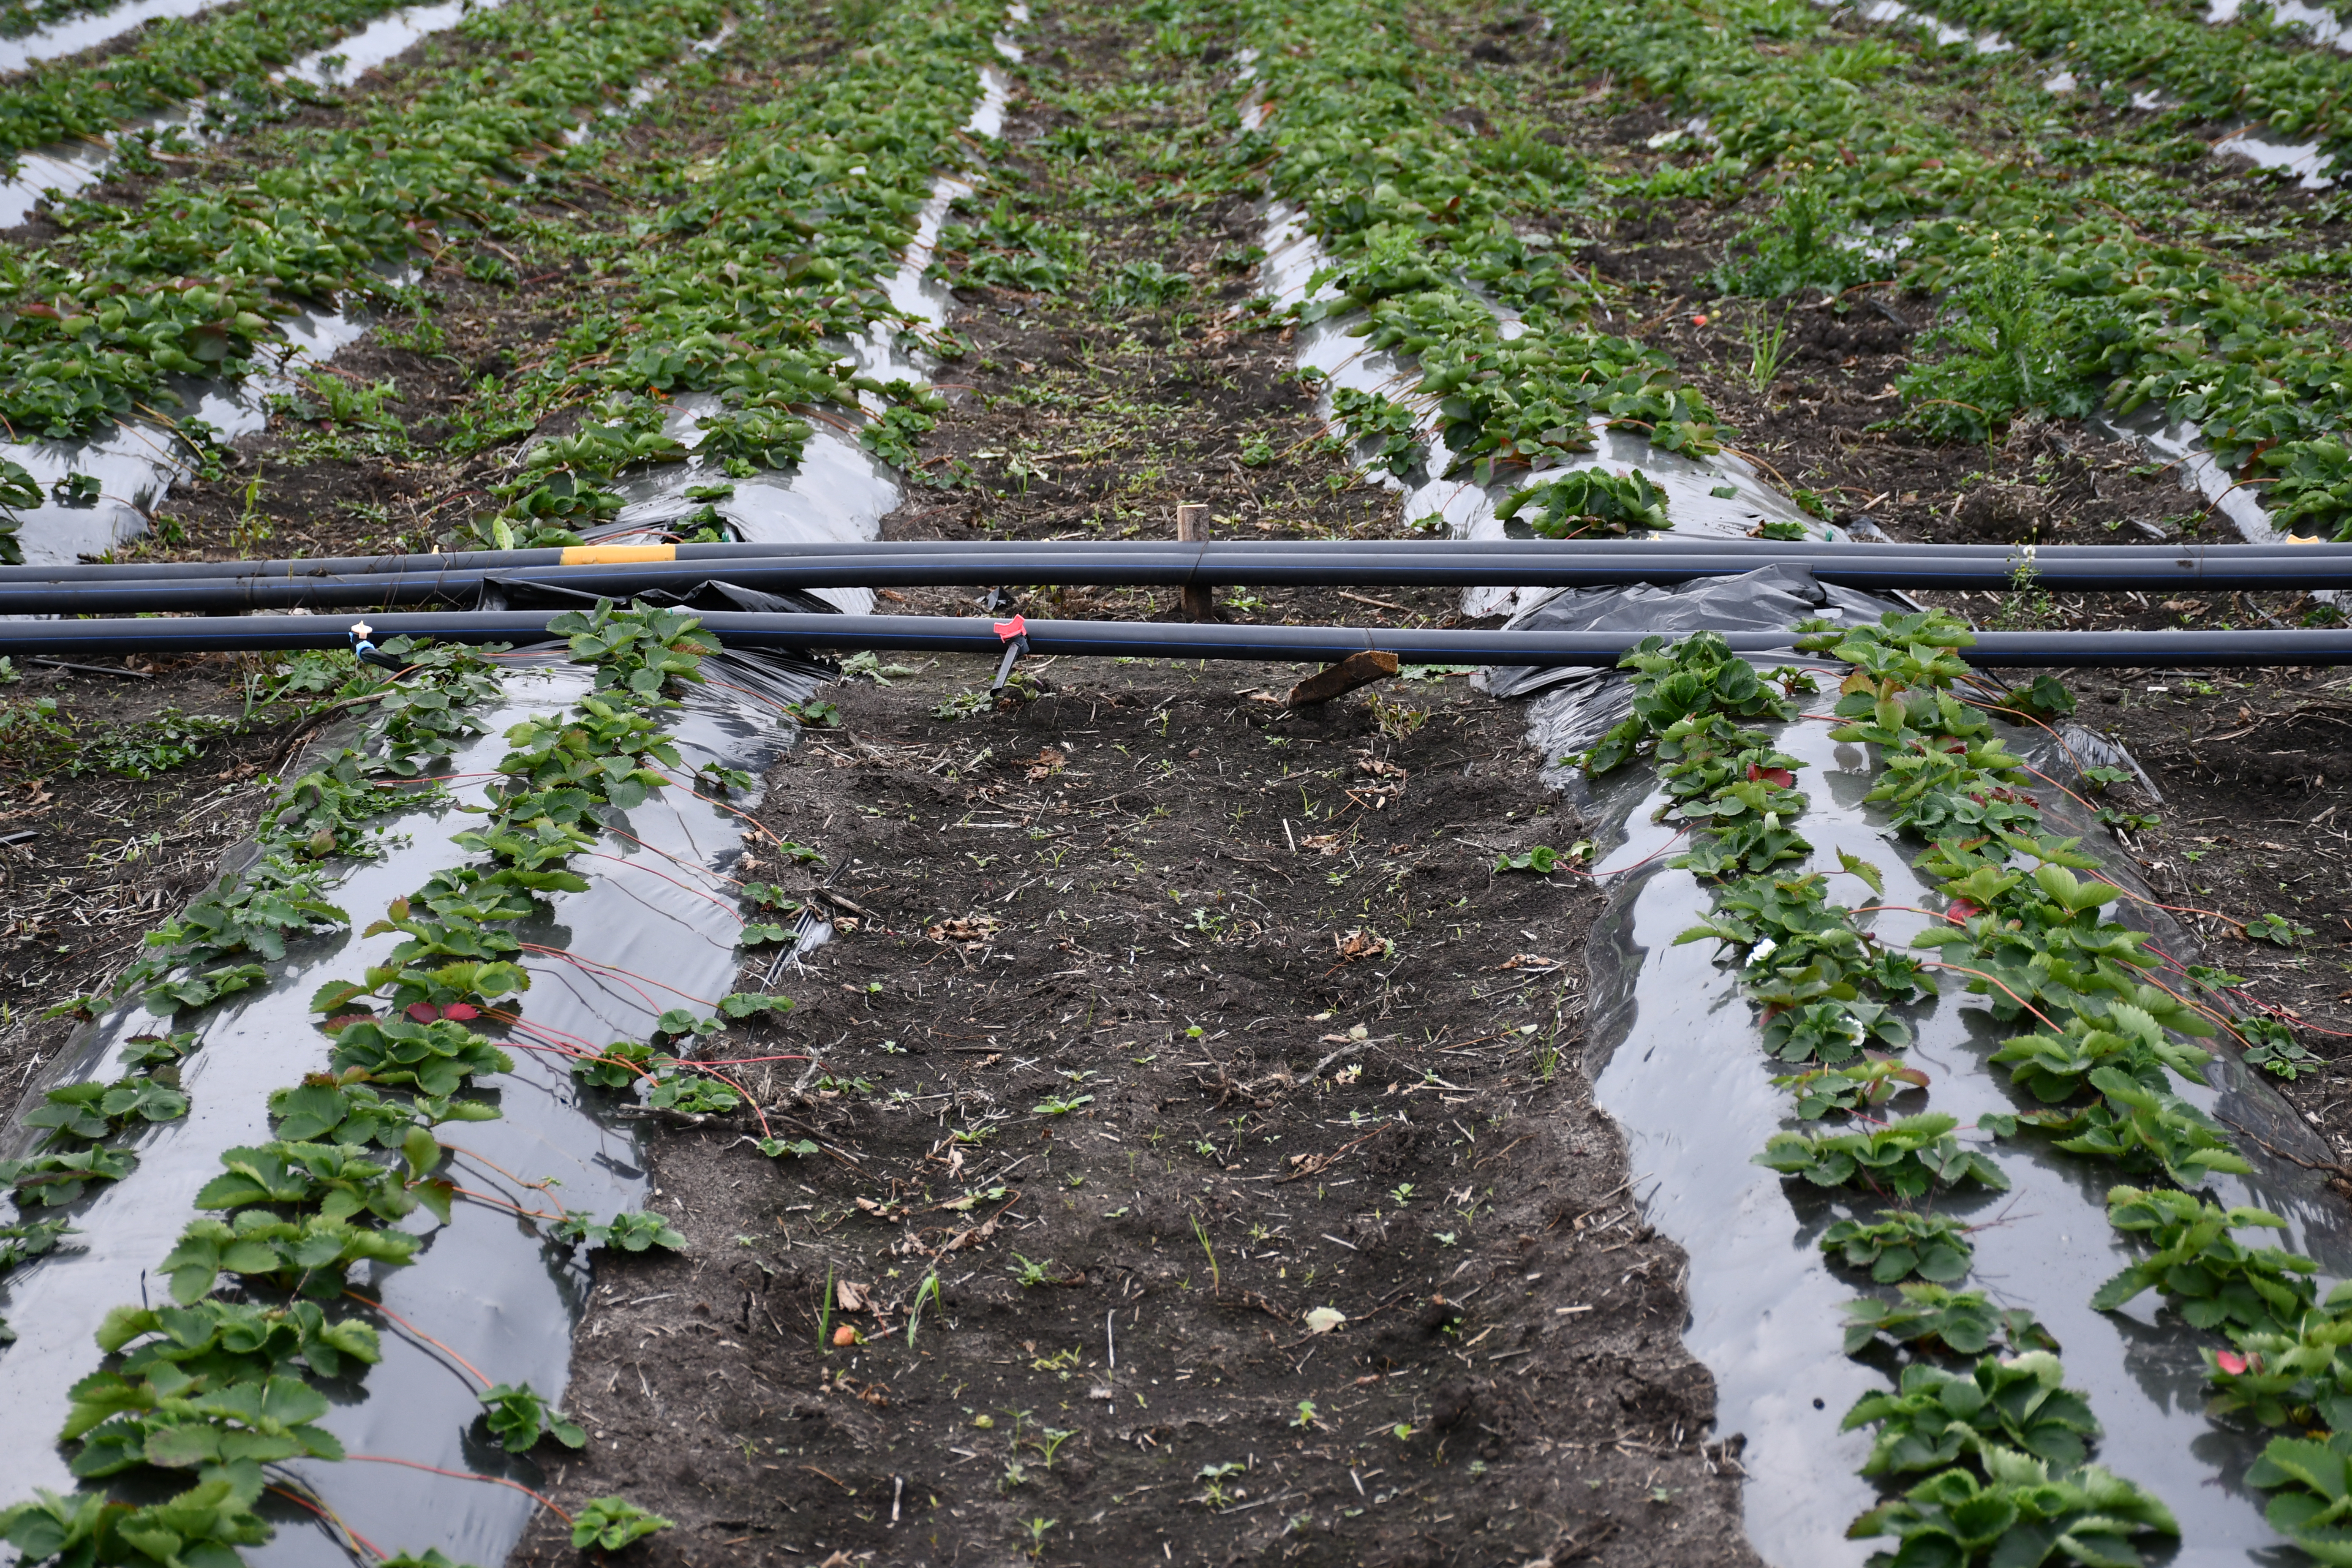
strawberries, irrigation, agriculture, plant, botany, grass, groundcover, landscape, leaf vegetable, soil, plantation, field, cash crop, shrub, crop, gardening, herb, compost, drainage, farm, garden, railway, herbaceous plant, slope, transport